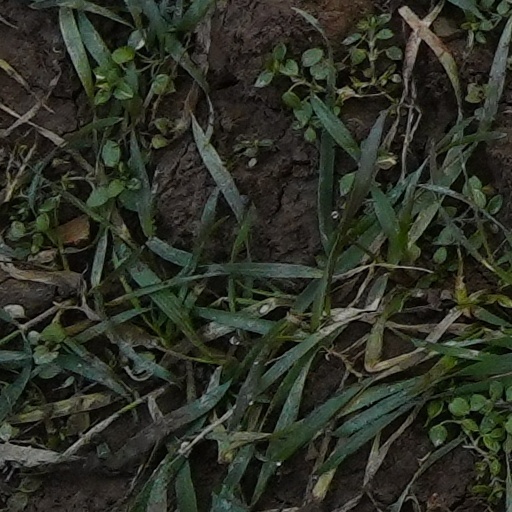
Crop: wheat